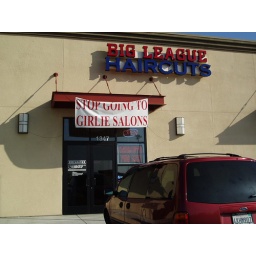
I saw this while I was walking around town earlier. The sign hanging down made me giggle.